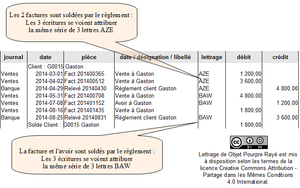
exemple de lettrage comptable
Le lettrage comptable d'un compte est une opération comptable qui consiste à affecter un seul repère à deux ou plusieurs entrées comptables dans ce compte, la somme des entrées au crédit devant être égale à la somme des entrées au débit. Le but est d'associer ainsi les opérations, et de constater quelles opérations restent sans association. Le repère utilisé est souvent une lettre de l'alphabet, d'où le nom de « lettrage ».